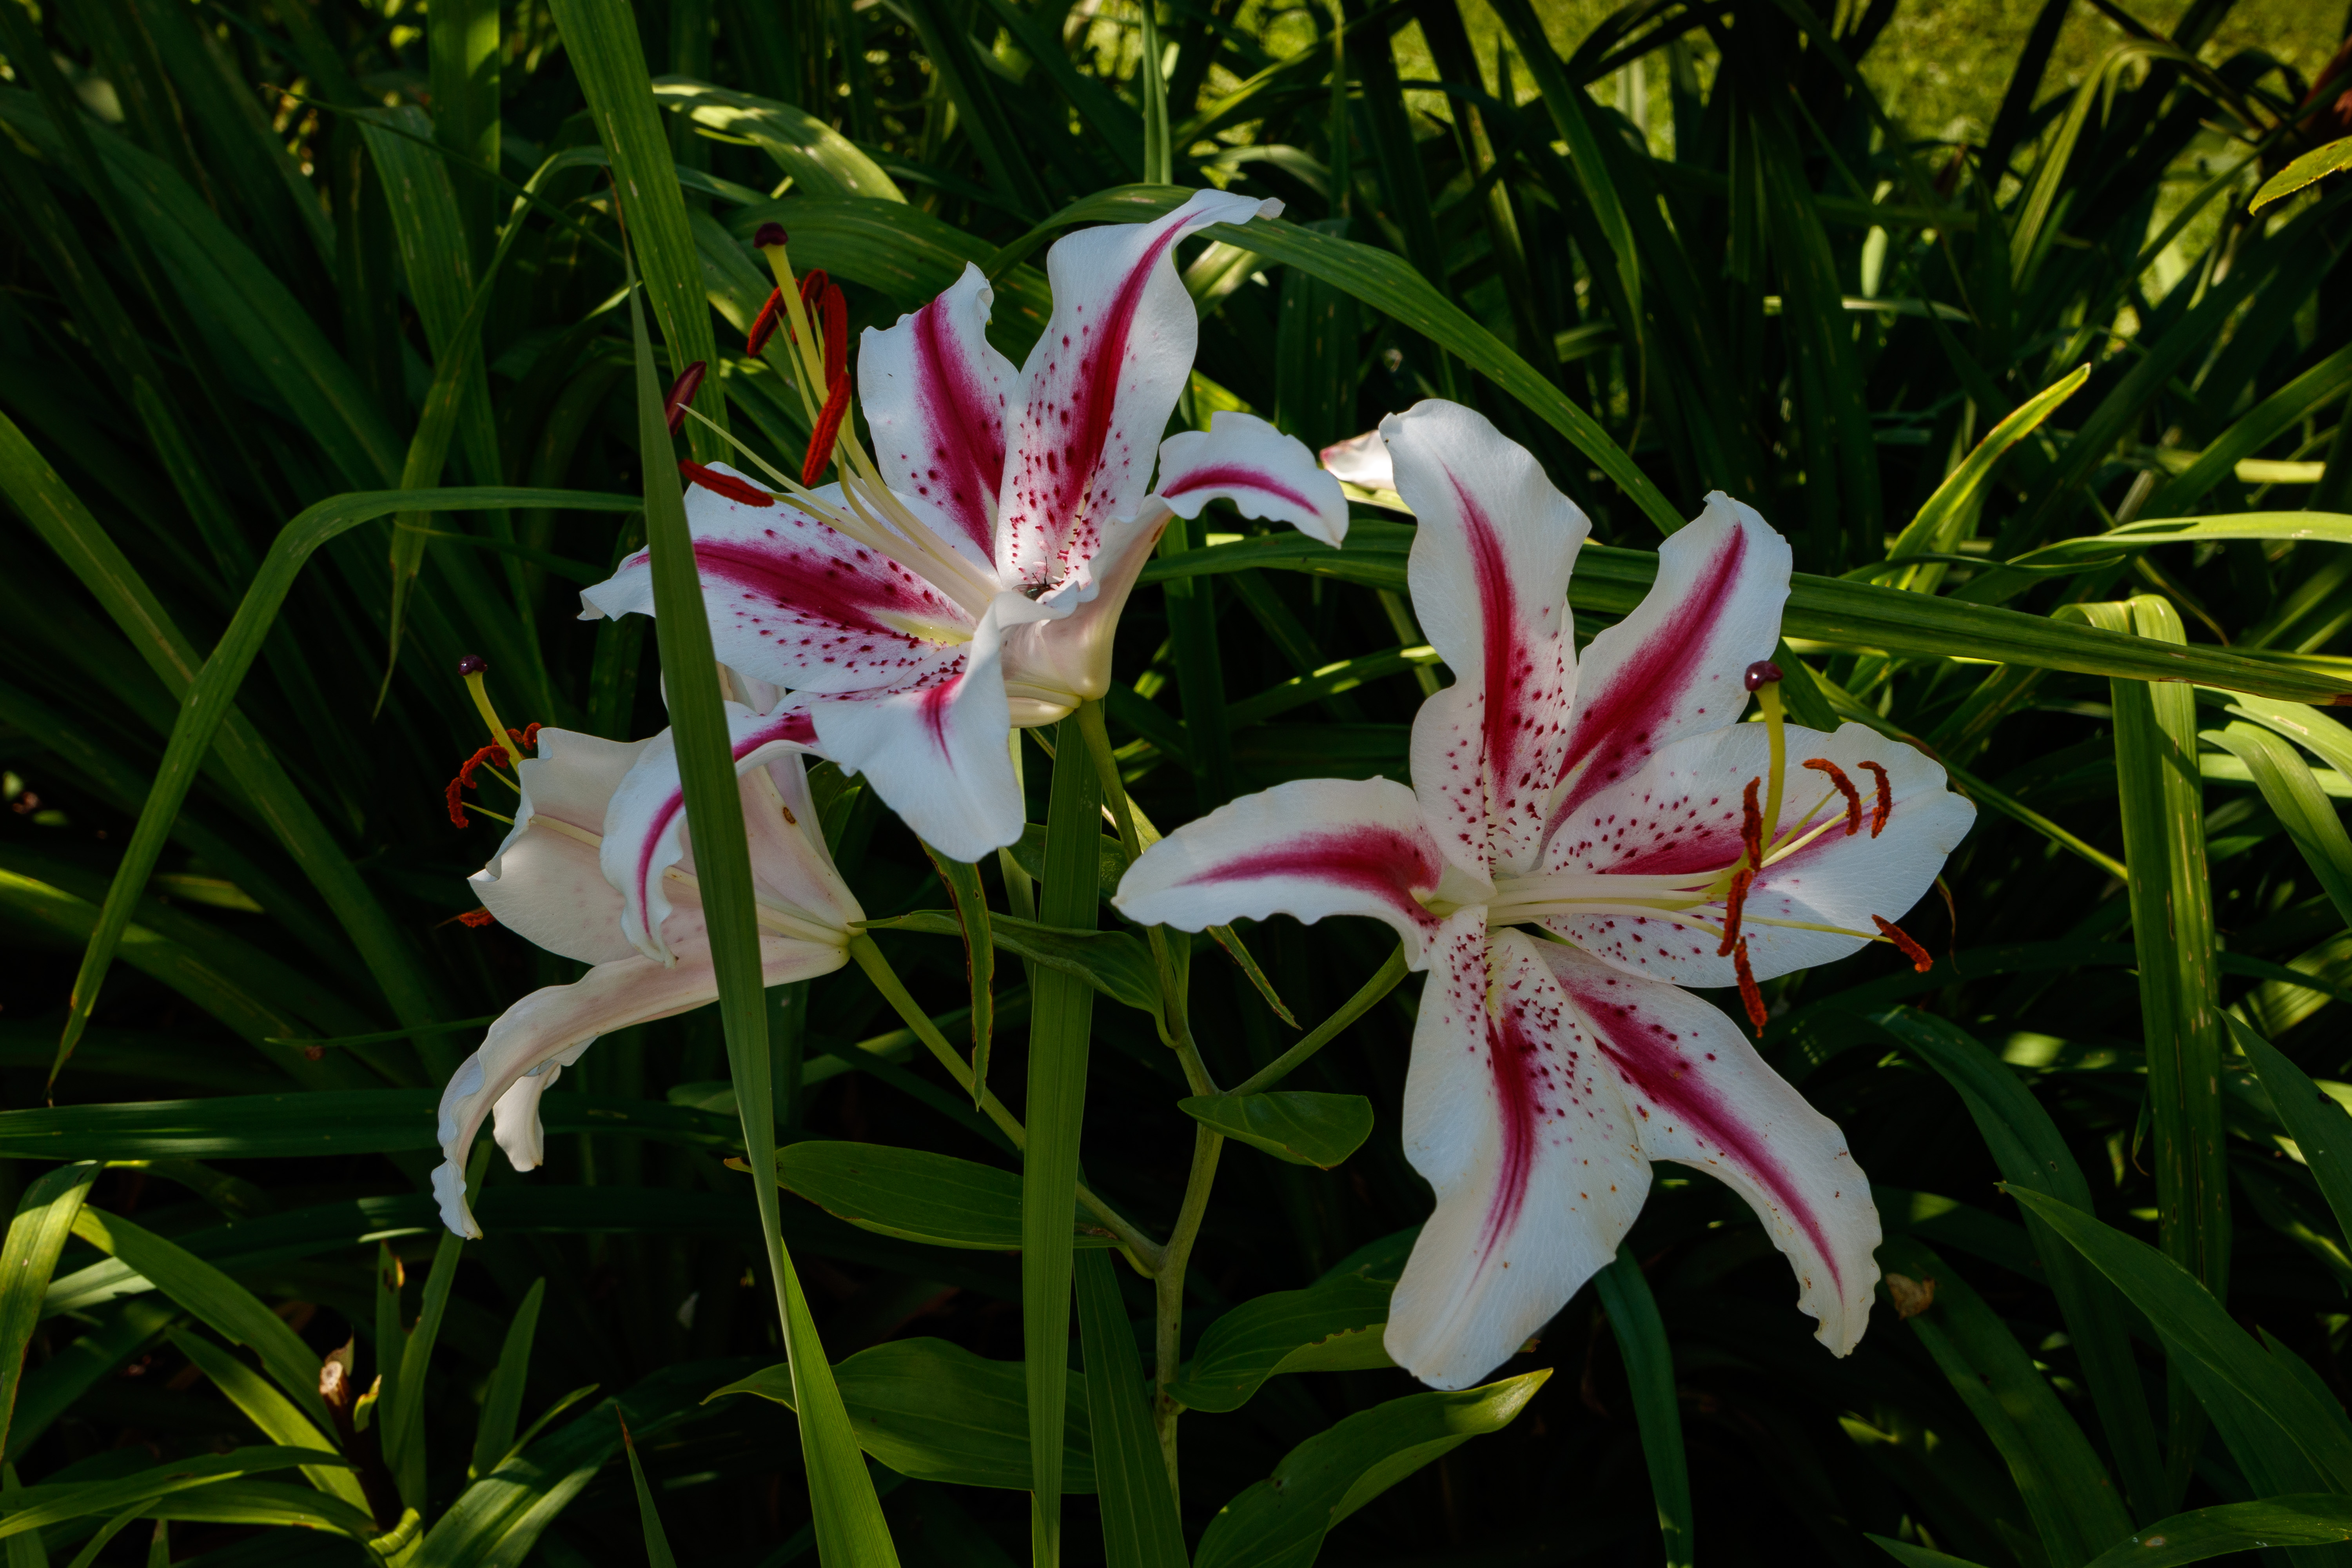
flowers, petals, nature, colorful, flower, flower garden, smell, living, happiness, summer, bloom, plants, garden, village, rural area, plant, lily, petal, flowering plant, terrestrial plant, botany, daylily, grass family, lily family, tiger lily, stargazer lily, monocotyledon, plant stem, Lily order, crinum, vascular plant, amaryllis family, herbaceous plant, hippeastrum, perennial plant, alstroemeriaceae, Pedicel